Camelia Liparoti

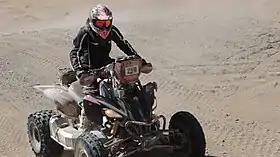
Liparoti at 2014 Dakar Rally.

Liparoti competed at the Dakar Rally from 2009 to 2017 in the quads class. For 2018 she switched to the UTV class, finishing 5th. With her participation in the 2021 Dakar Rally, Liparoti participated in her 13th consecutive Dakar. Just in 2021 her first podium in the final standing arrives with the second place in the T3 Light Prototypes category.